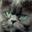
Label: cat